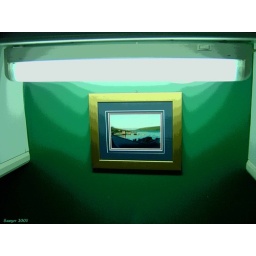
above Bob's kitchen sink